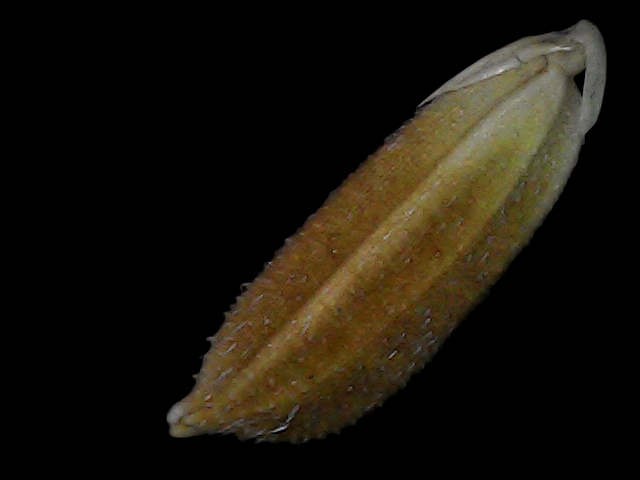
Rice variety: Bd56